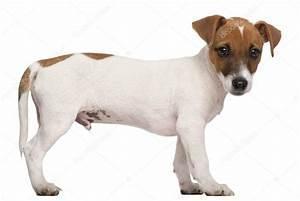
dog